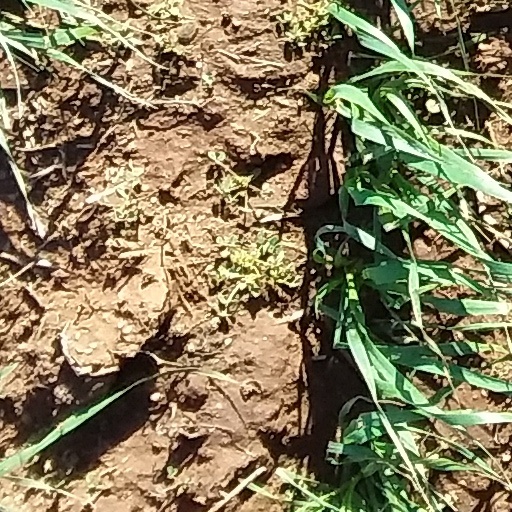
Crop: wheat